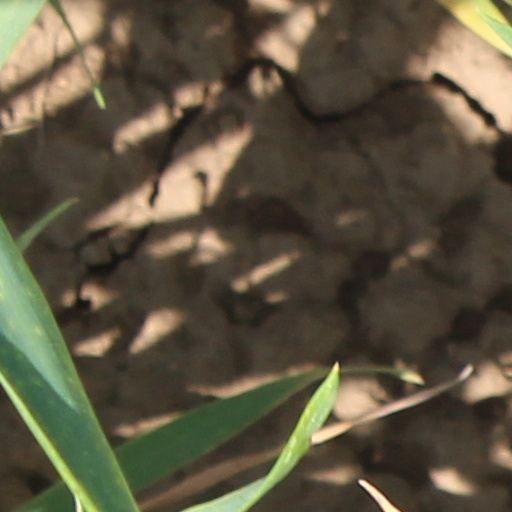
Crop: wheat